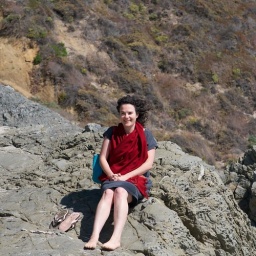
Elisabeth in her element, enjoying being on a rock at the Julia Pfeiffer beach in Big Sur.